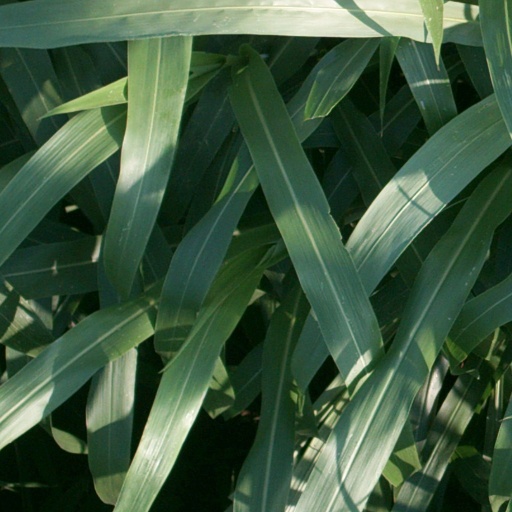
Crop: sorghum